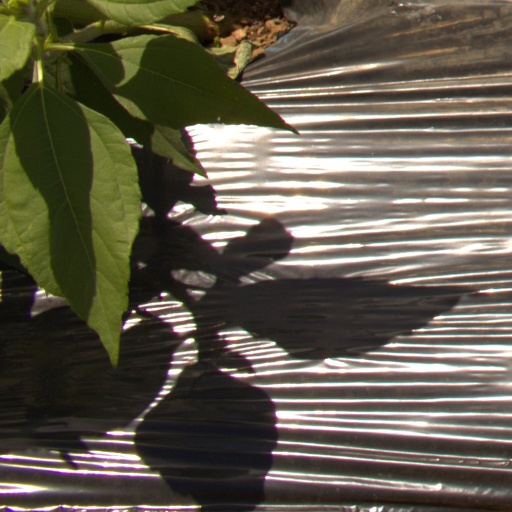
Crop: Jerusalem artichoke